Mushishi (film)

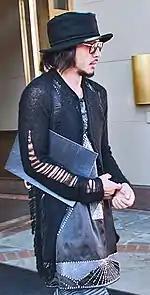
Although the film received mixed reviews, Odagiri's performance was highly praised.

Critical response was mixed. Todd Brown, writing for Twitch Film, characterized the film as "long, slow, fairly pedestrian in its visual style, confusing for the newbies, [and] over-familiar for the existing fan". Anime News Network's Bamboo Dong praised its visuals but noted that the film could be confusing for viewers who are unfamiliar with the manga series and that Ginko "looks more like a cosplayer". Tony Sullivan of Eye for Film said it is "beautifully acted, shot and scored" but cited the "lack of oomph" as a reason why "the movie is rather dull". Mark Schilling from "The Japan Times" praised Odagiri but criticized the film for being "a text too tangled and murky for the uninitiated to easily penetrate or parse". The cast performance was praised by "Variety" reviewer Derek Elley who declared its "longueurs and narrative obscurities consign this 'Bug' to highly specialized outings". Sullivan, Schilling, and Elley criticized its soundtrack, especially the use of didgeridoos.